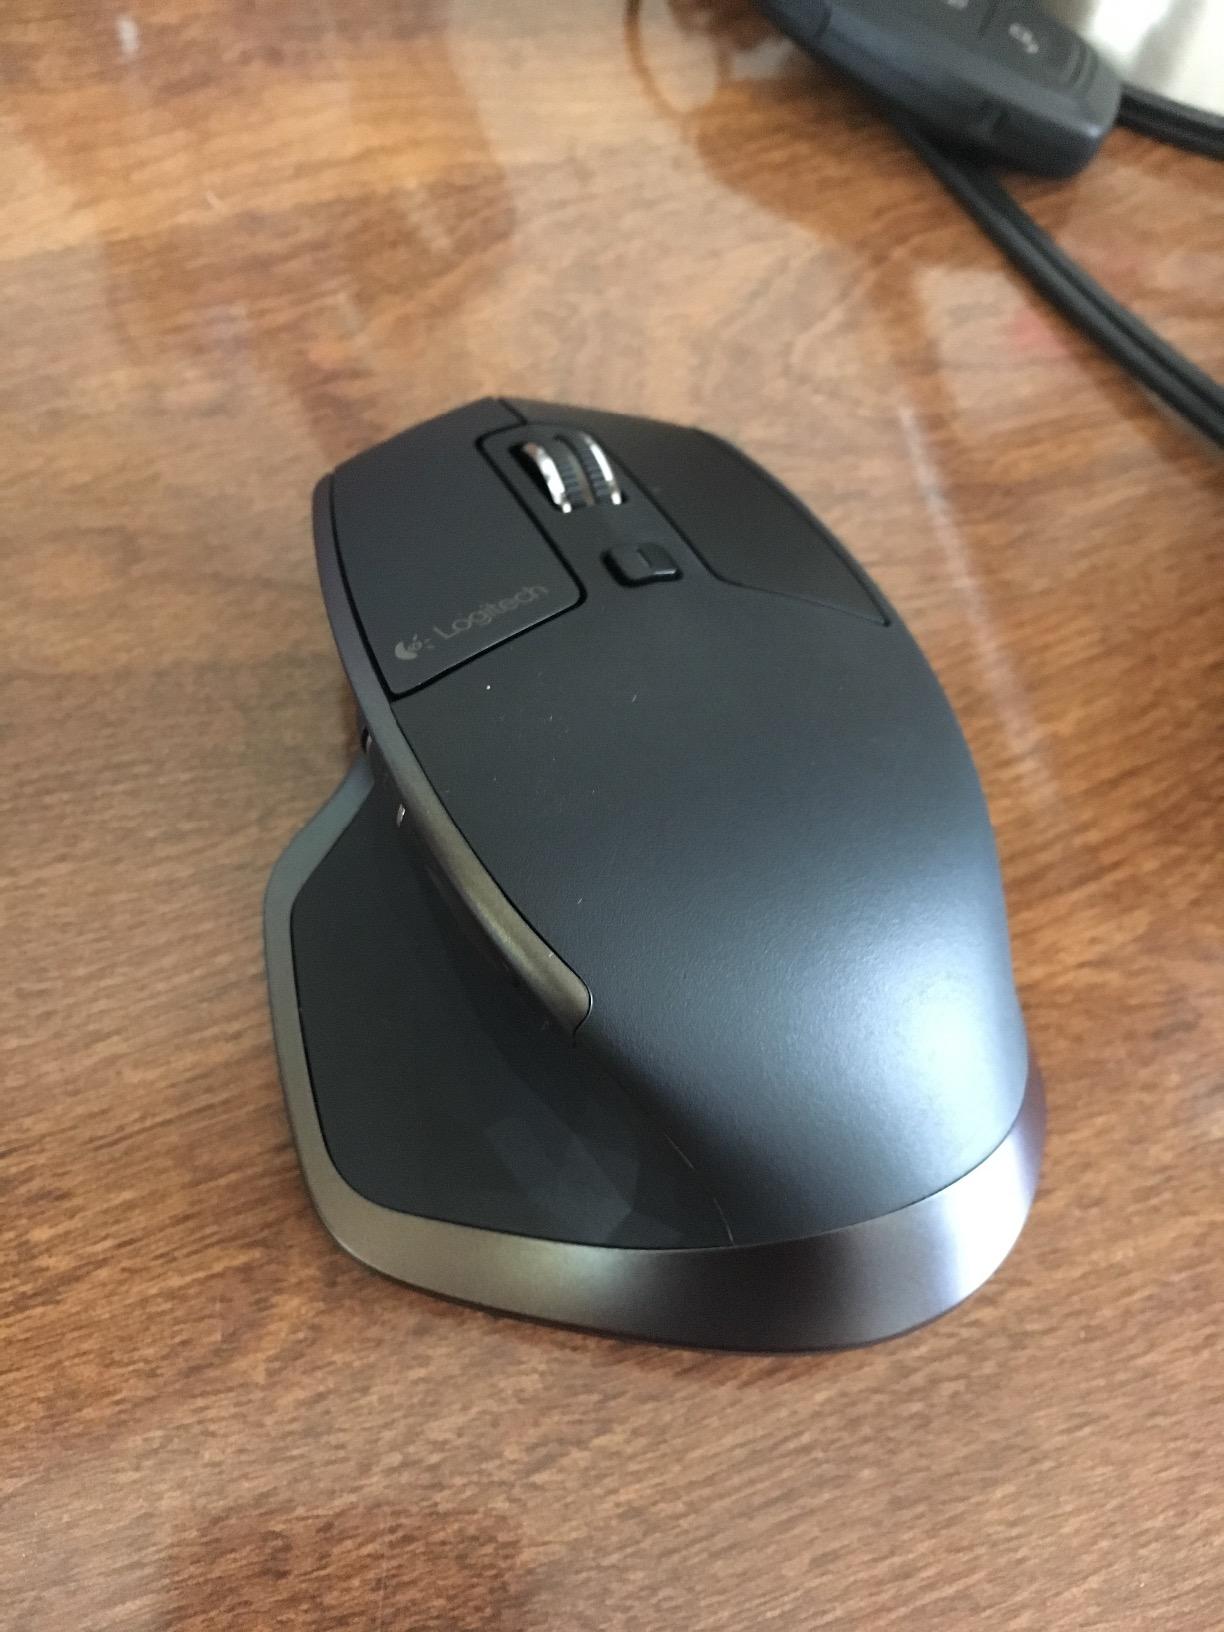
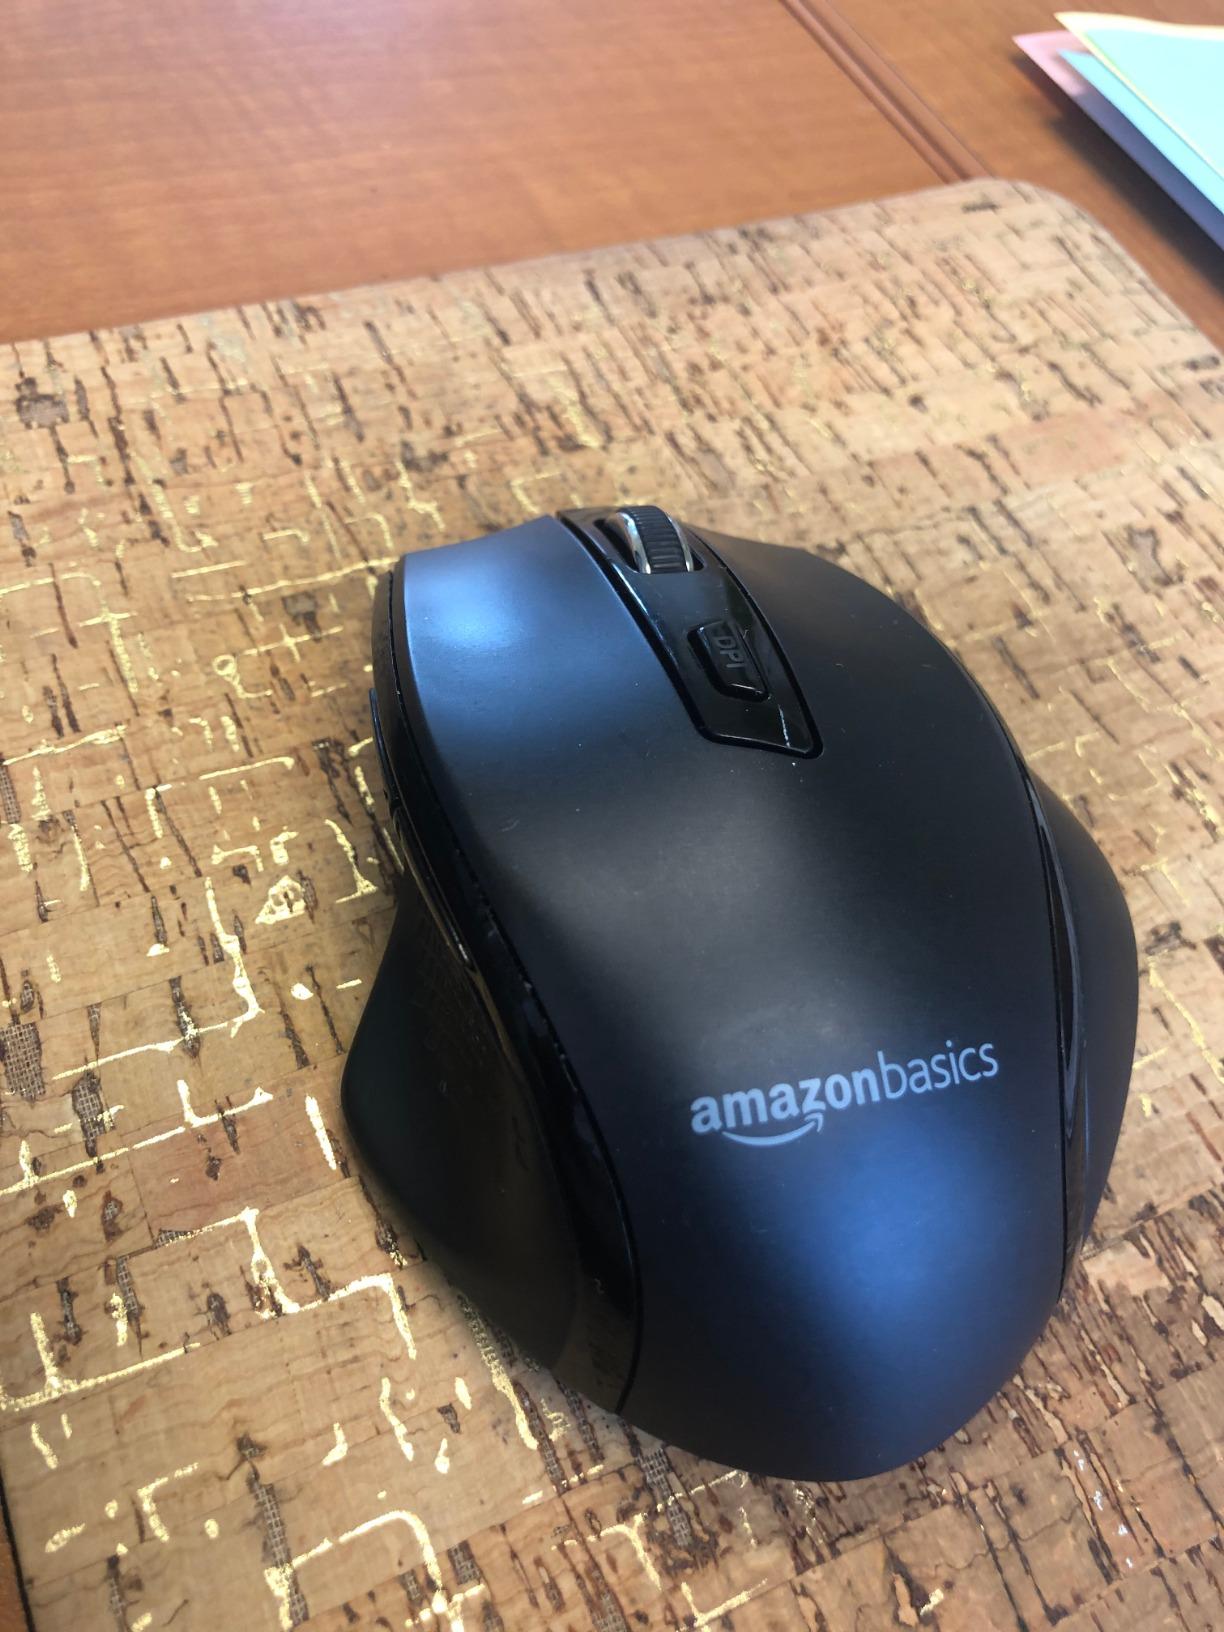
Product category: mouse
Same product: no